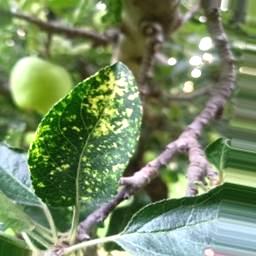
Label: Apple_Mosaic